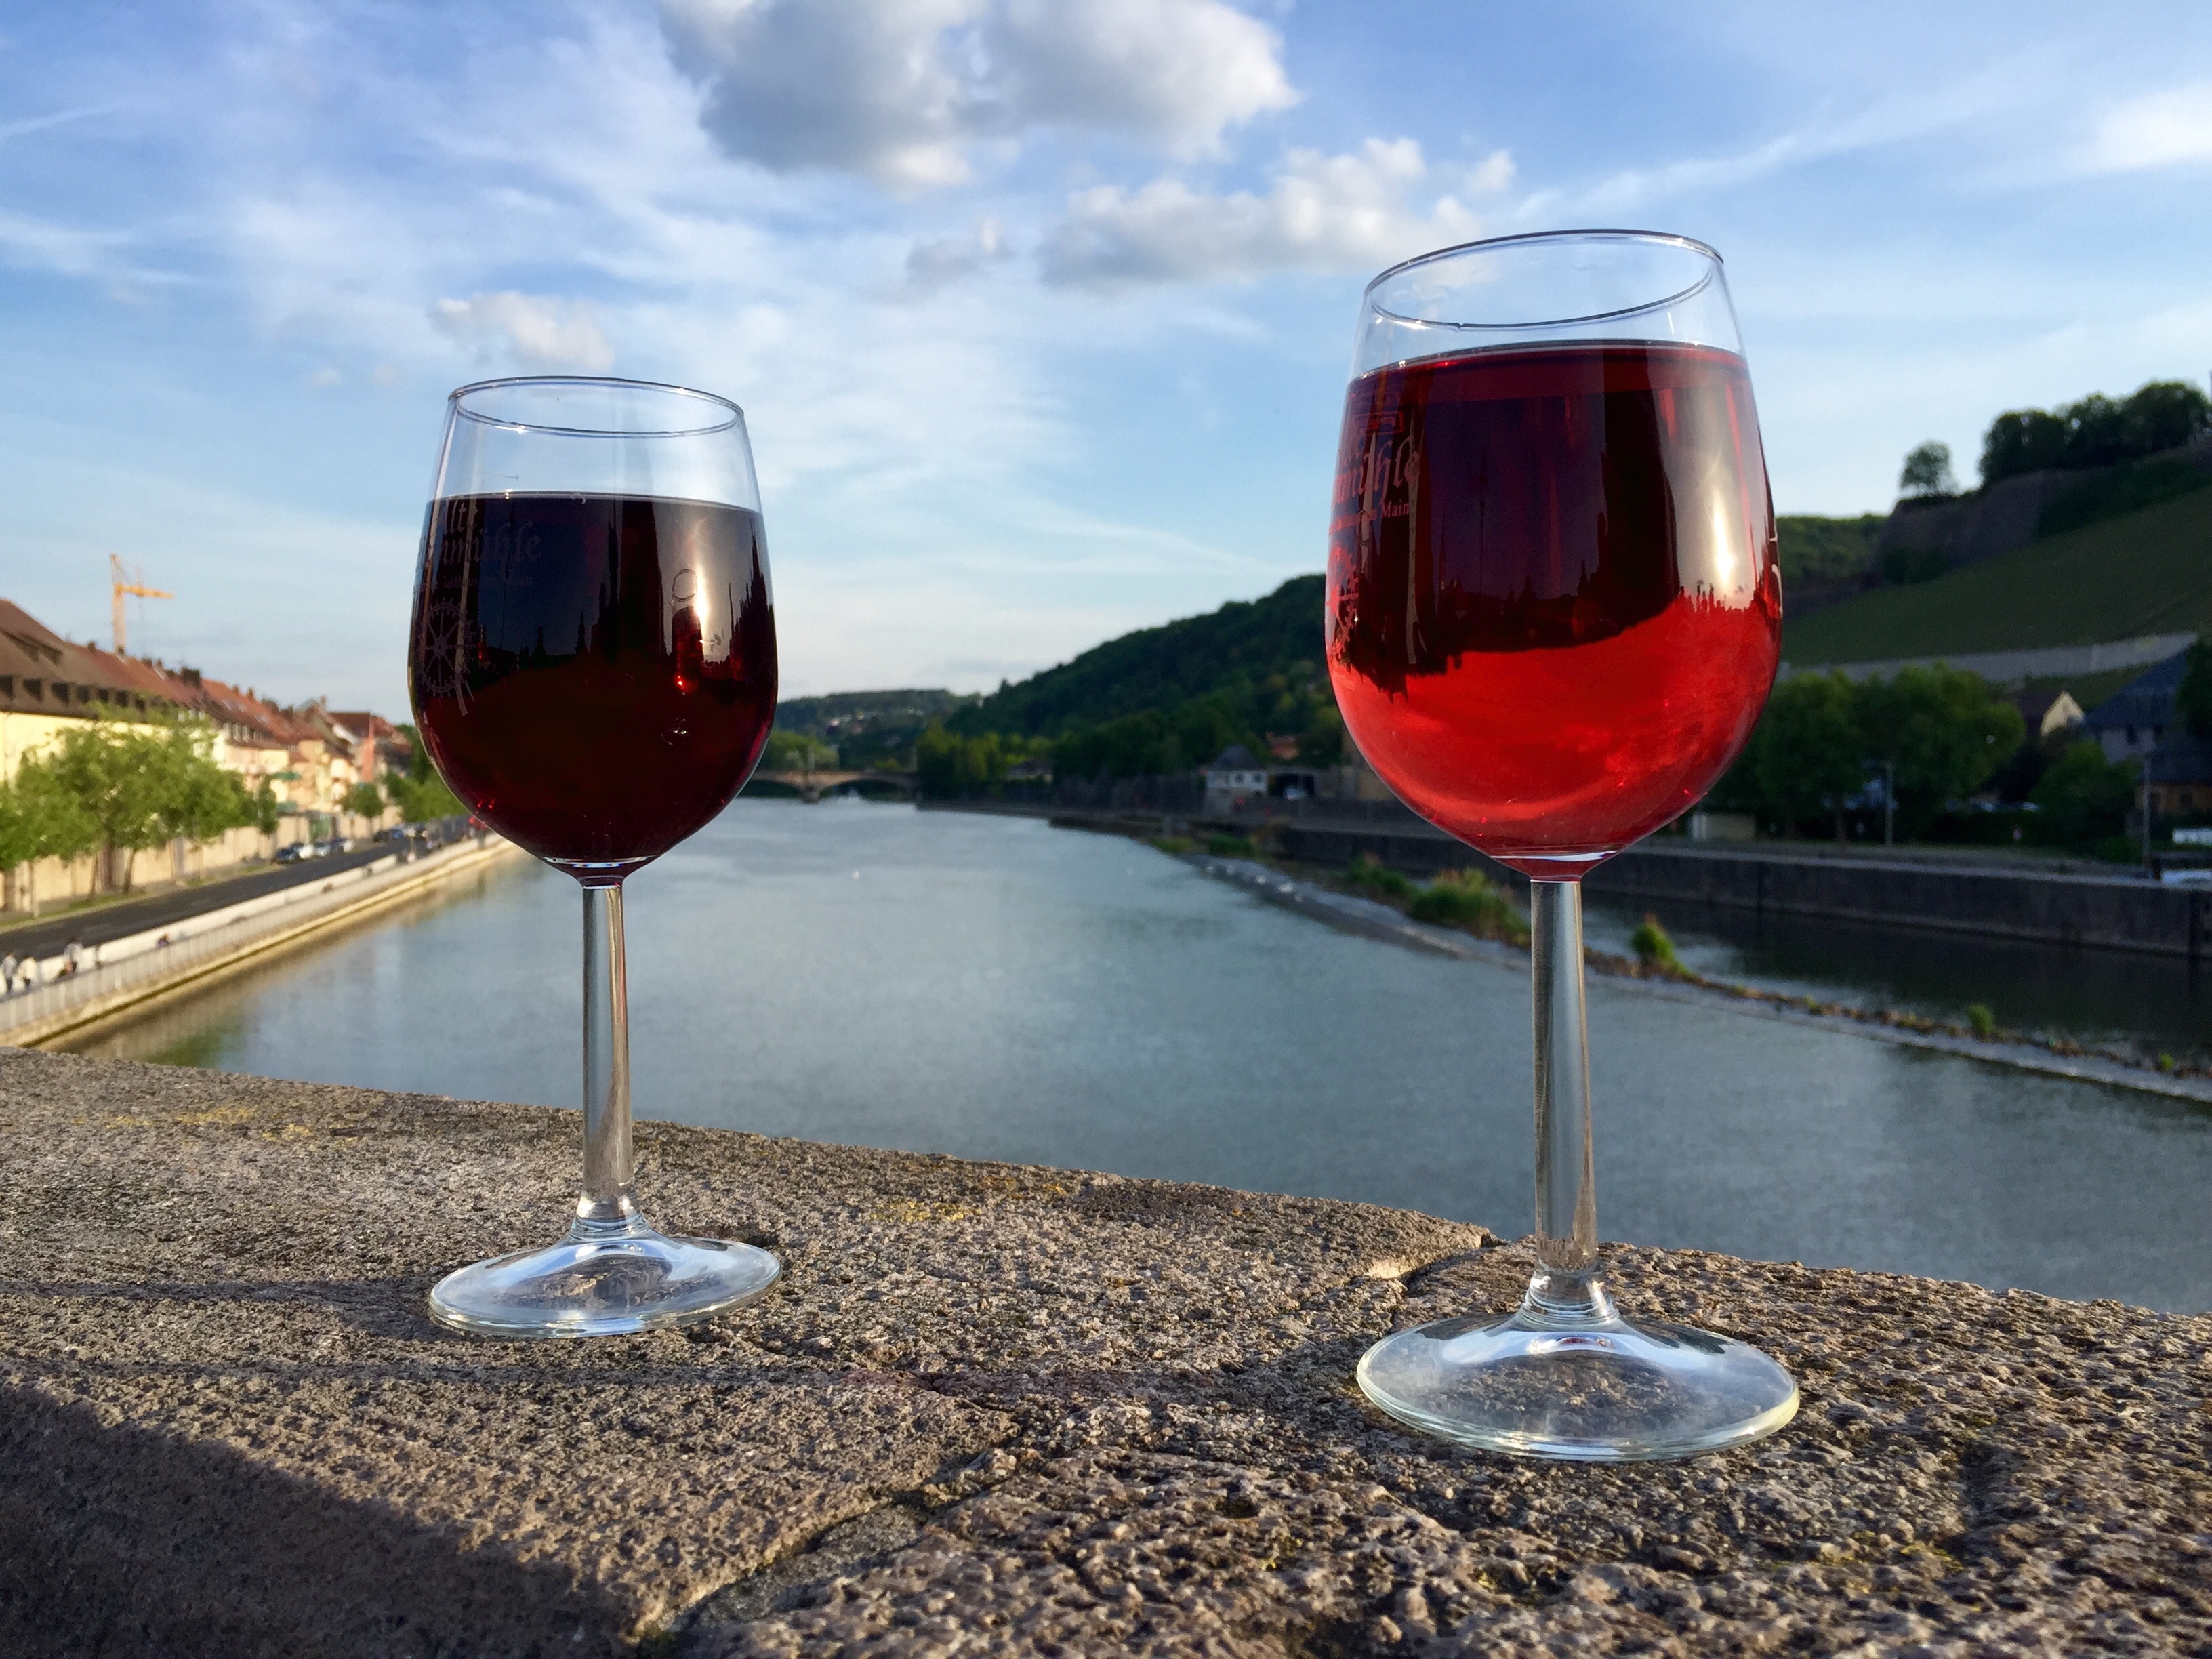
wine, glass, river, reflection, red, romantic, drink, red wine, material, beer, alcohol, wine glass, glasses, mood, benefit from, stemware, man made object, drinkware